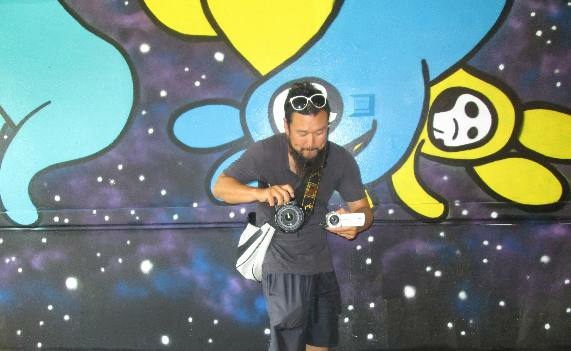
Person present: Yes